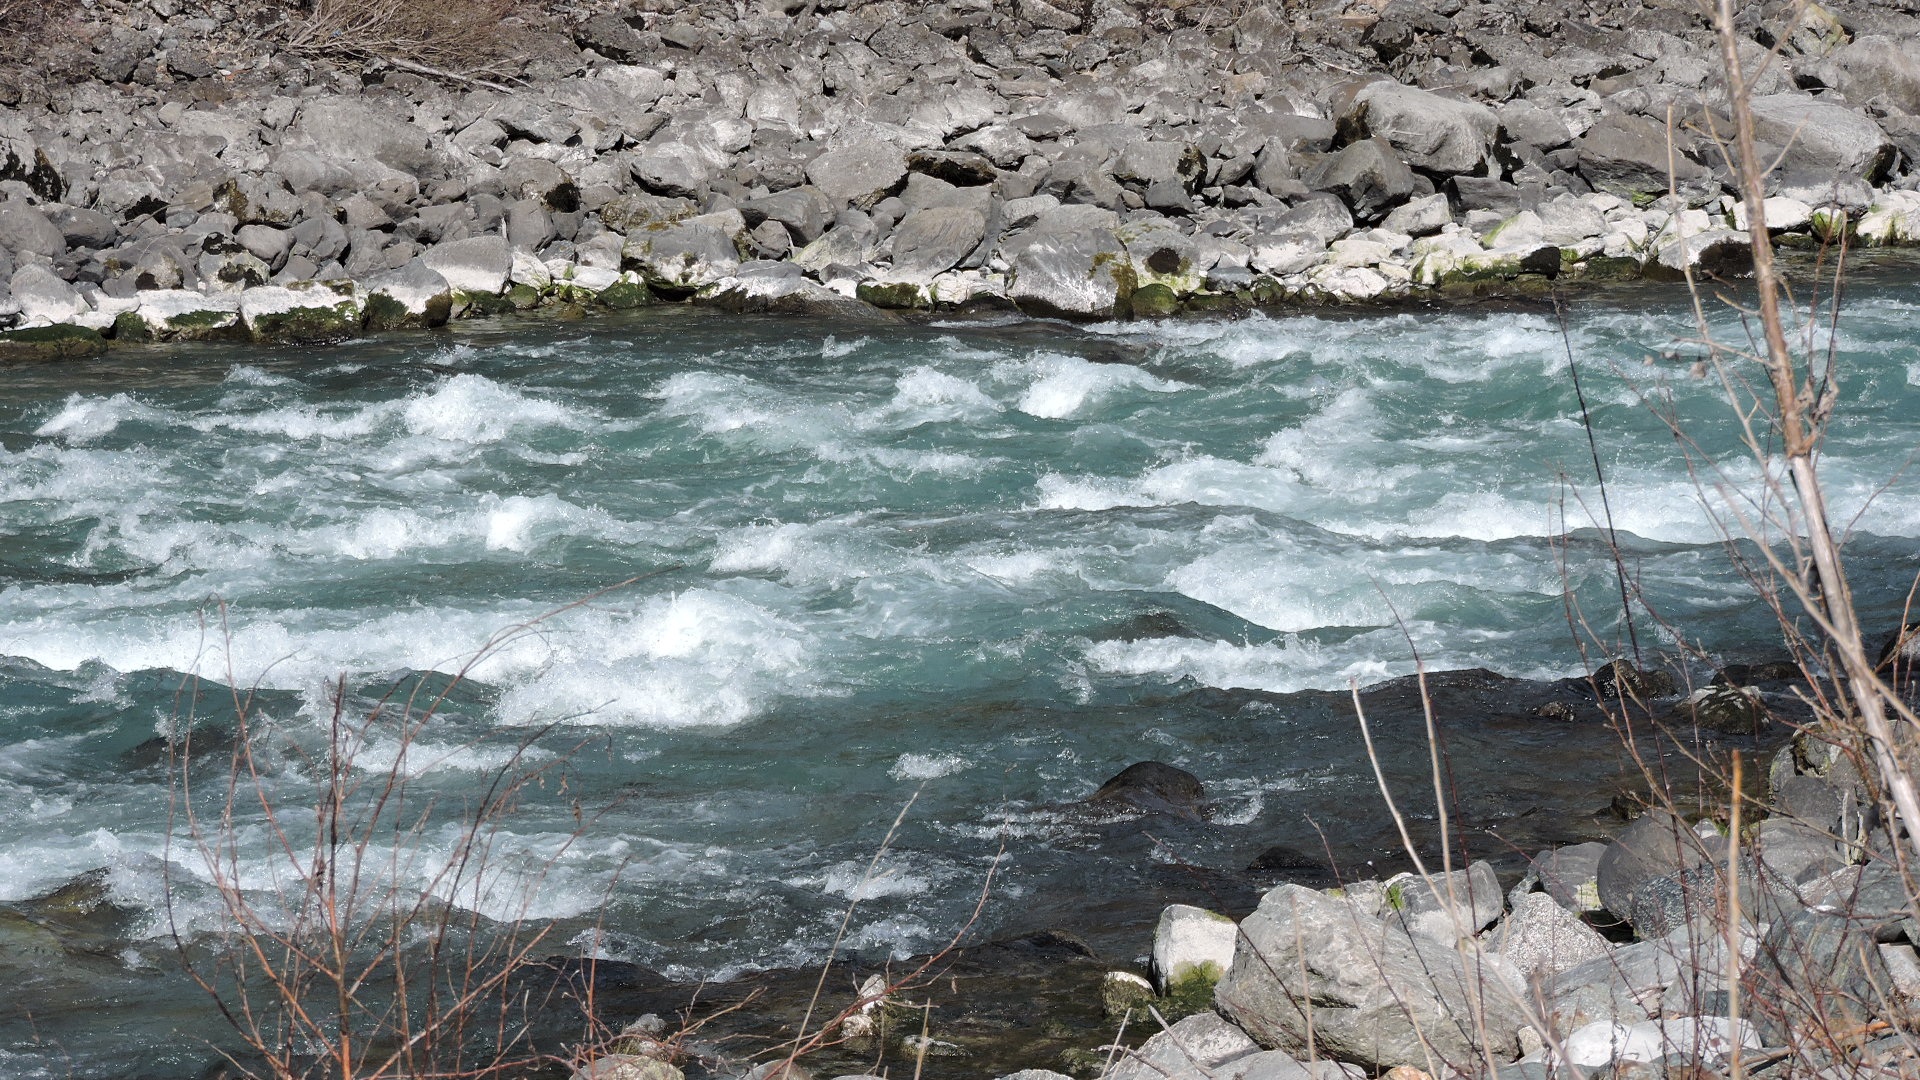
sea, coast, water, rock, shore, wave, river, stream, rapid, body of water, geology, inn, tyrol, roppen